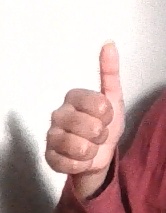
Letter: aleff